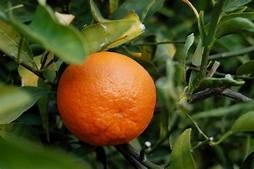
Label: mandarine